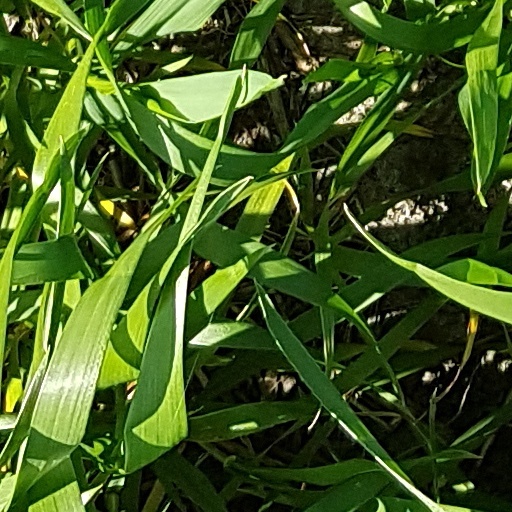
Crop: wheat